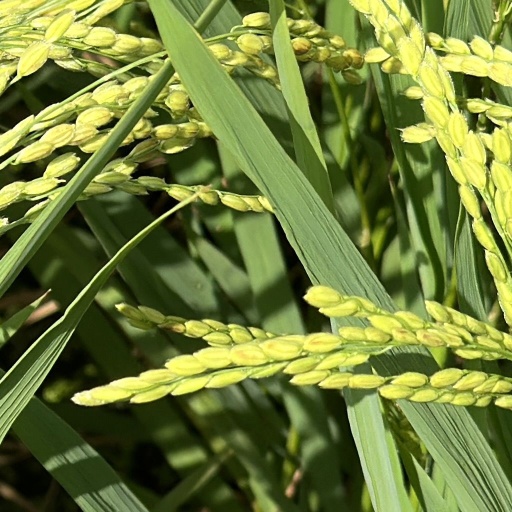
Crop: rice